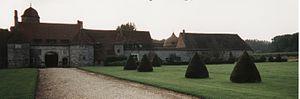
Porte d'entrée du Manoir d'Ango ( Varengeville-sur-Mer en Seine-Maritime, rég
Le manoir d'Ango est une demeure Renaissance, situé dans la commune de Varengeville-sur-Mer, dans le département français de la Seine-Maritime, en région Normandie, et édifié par Jean Ango.